Bishops Square

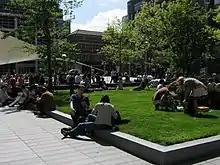
Bishops Square in Spitalfields

Bishops Square is a large commercial property development in the Spitalfields area of London, England. Previously owned by Hammerson, and later jointly by Hammerson and the Oman Investment Fund, it is now owned by JP Morgan. It has been cited as an example of a privately owned public space in London.